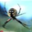
Label: spider